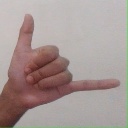
अक्षर: द